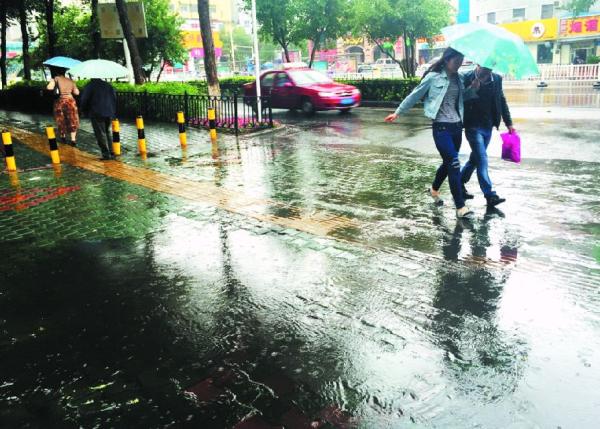
Weather: rain or strom